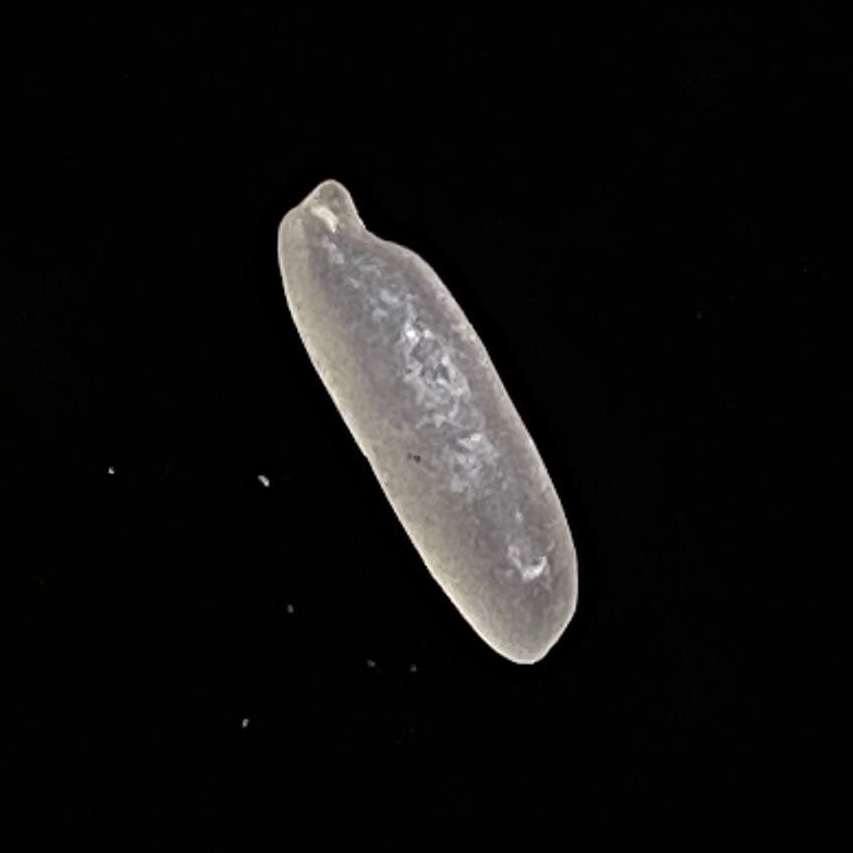
Rice variety: BR28